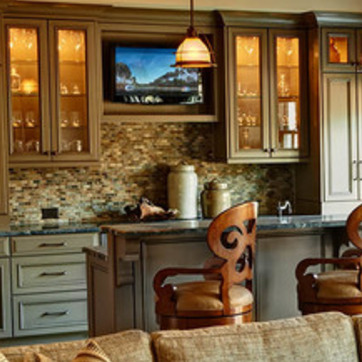
Material: ceramic